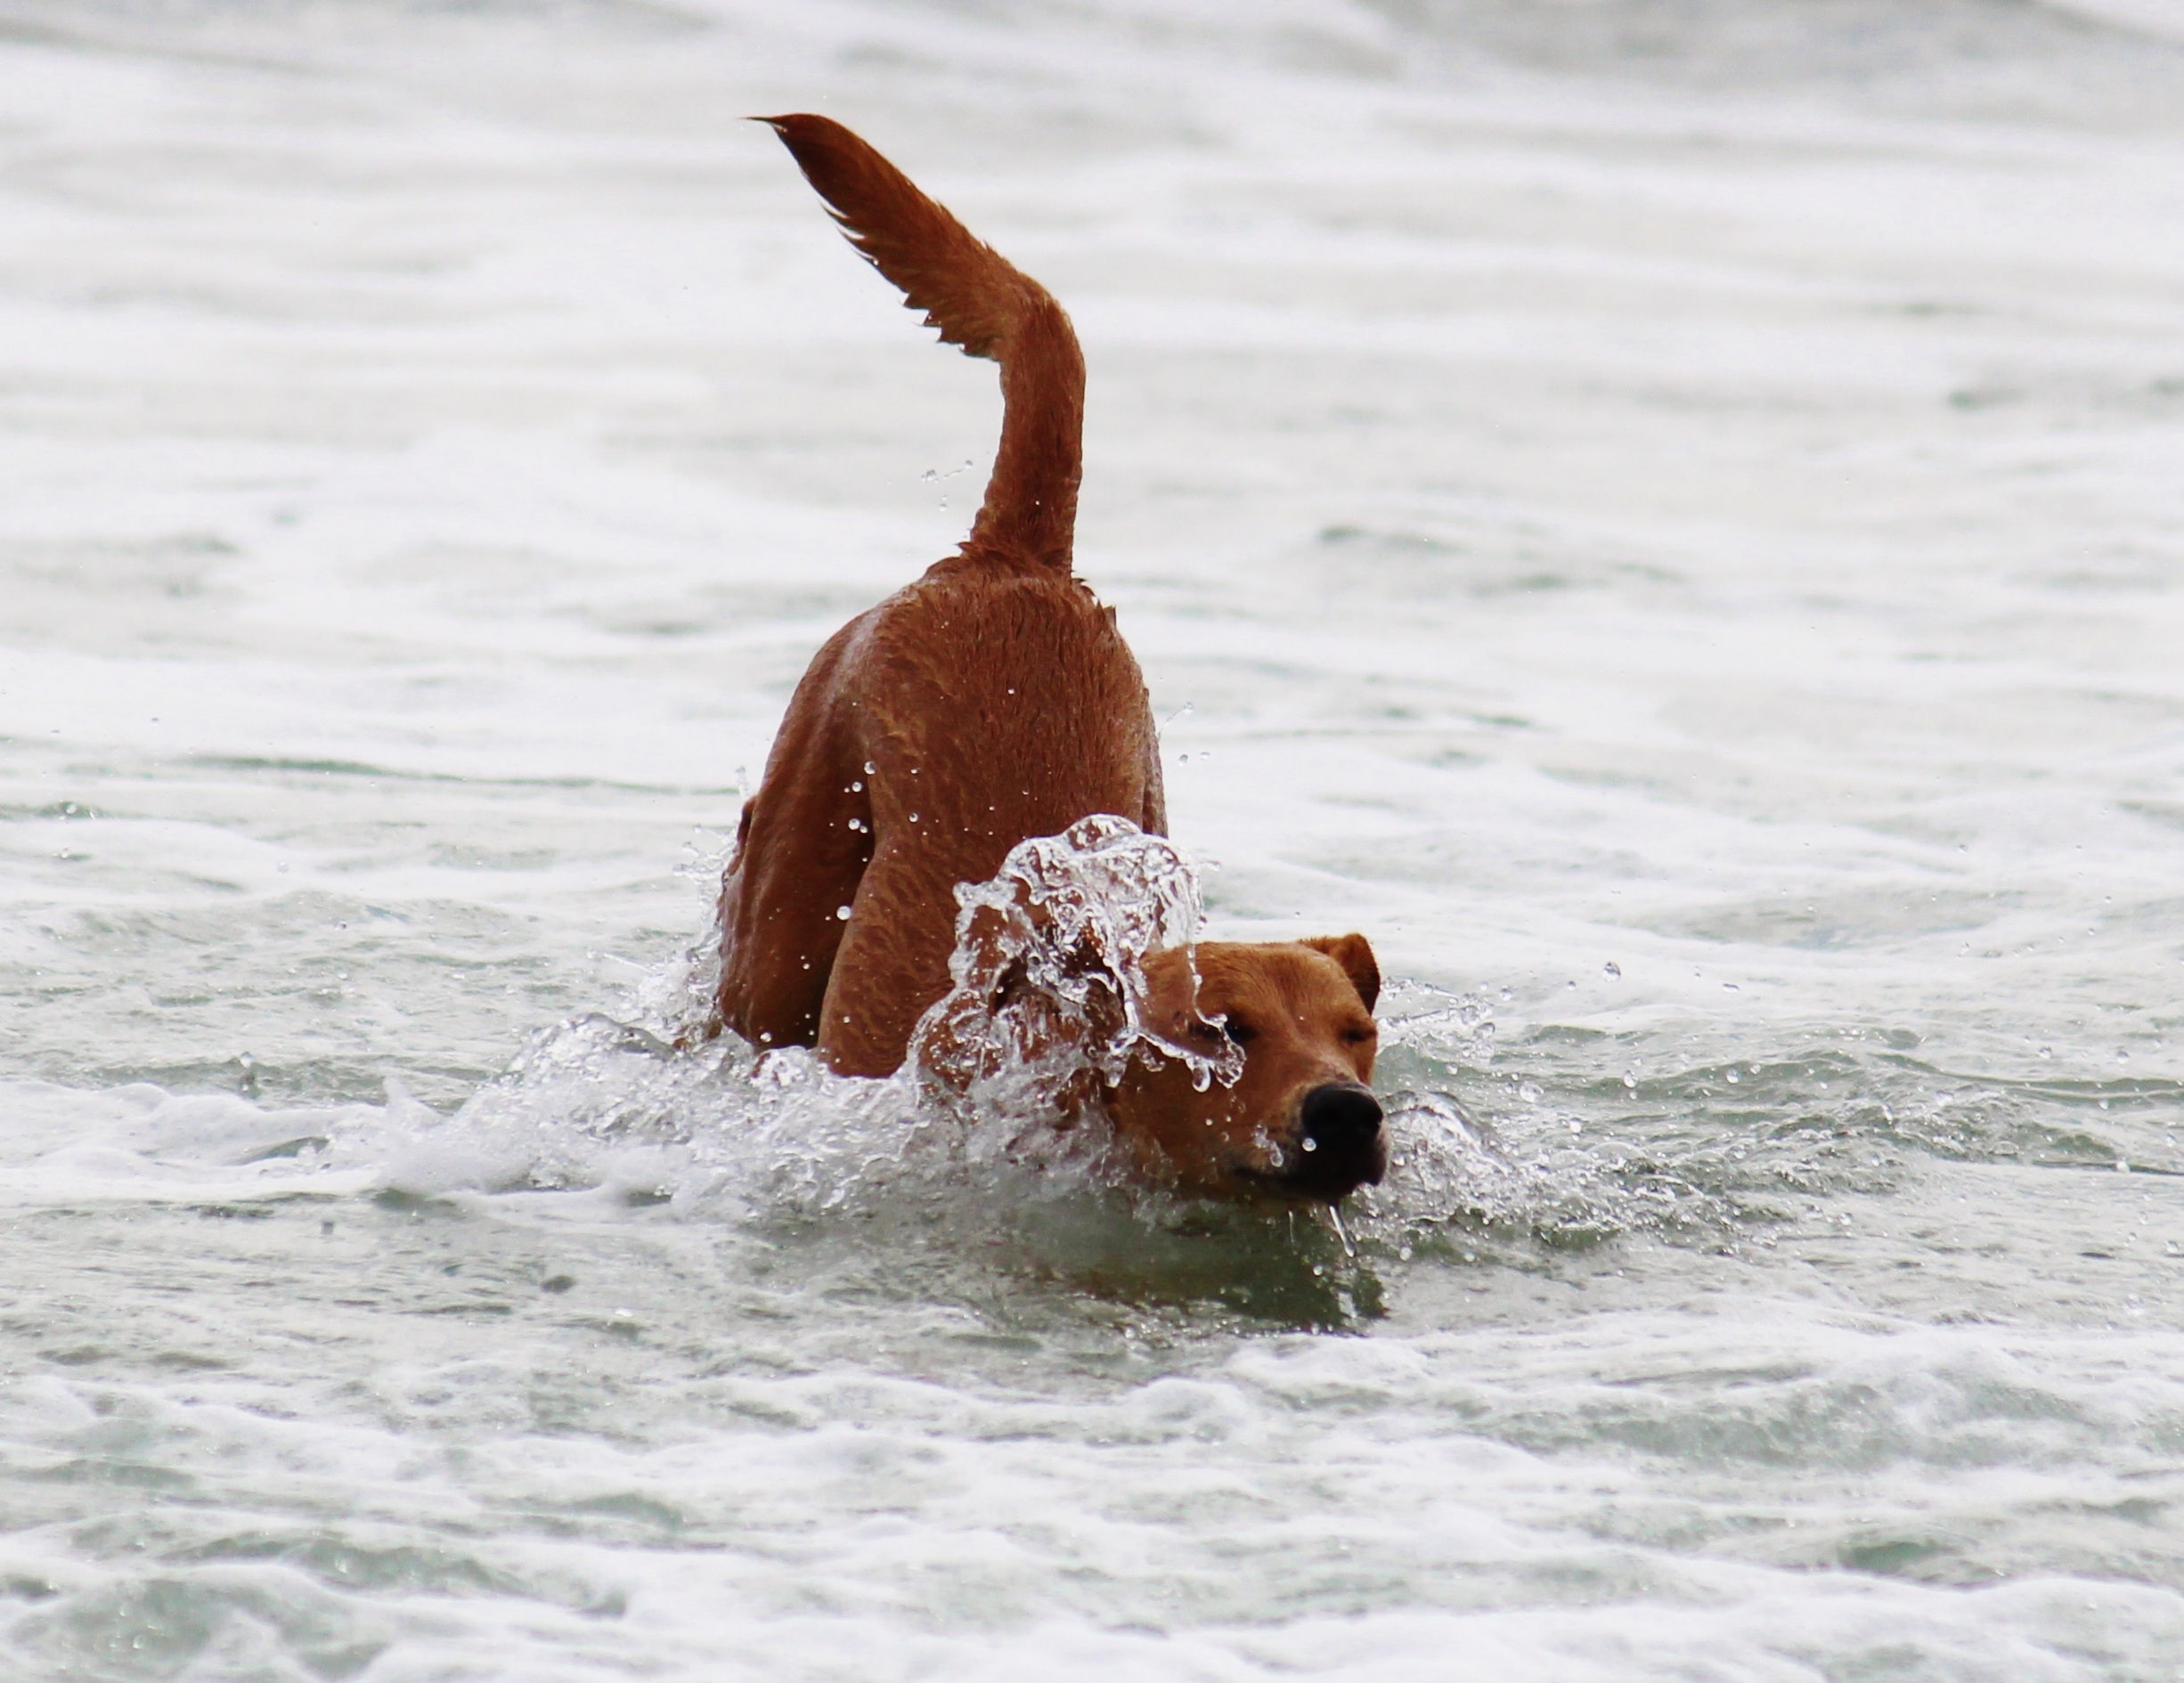
beach, sea, water, play, dog, mammal, vertebrate, romp, dog like mammal